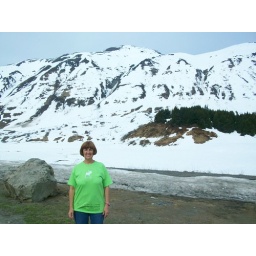
Kenai peninsula again ... green shirt against the snow.